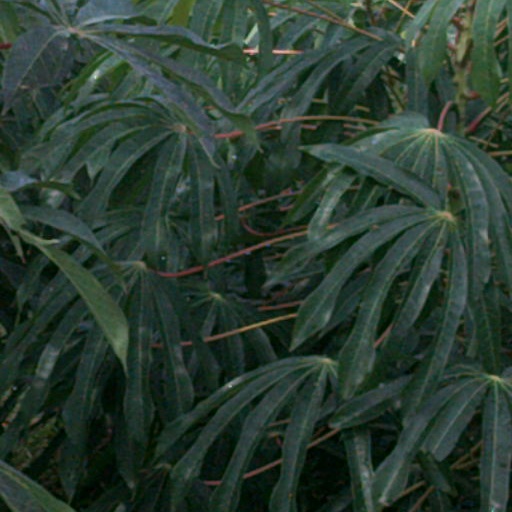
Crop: cassava